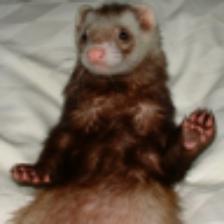
Label: NonHuman